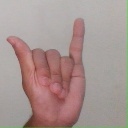
अक्षर: य